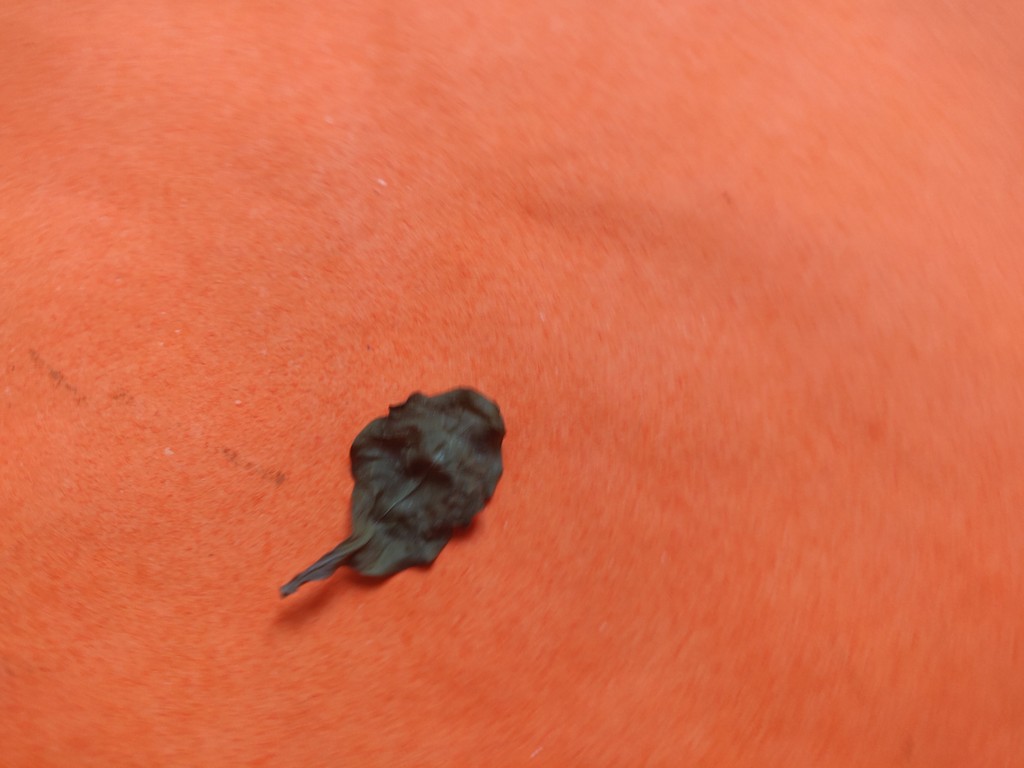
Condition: Dried
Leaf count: single
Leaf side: unknown